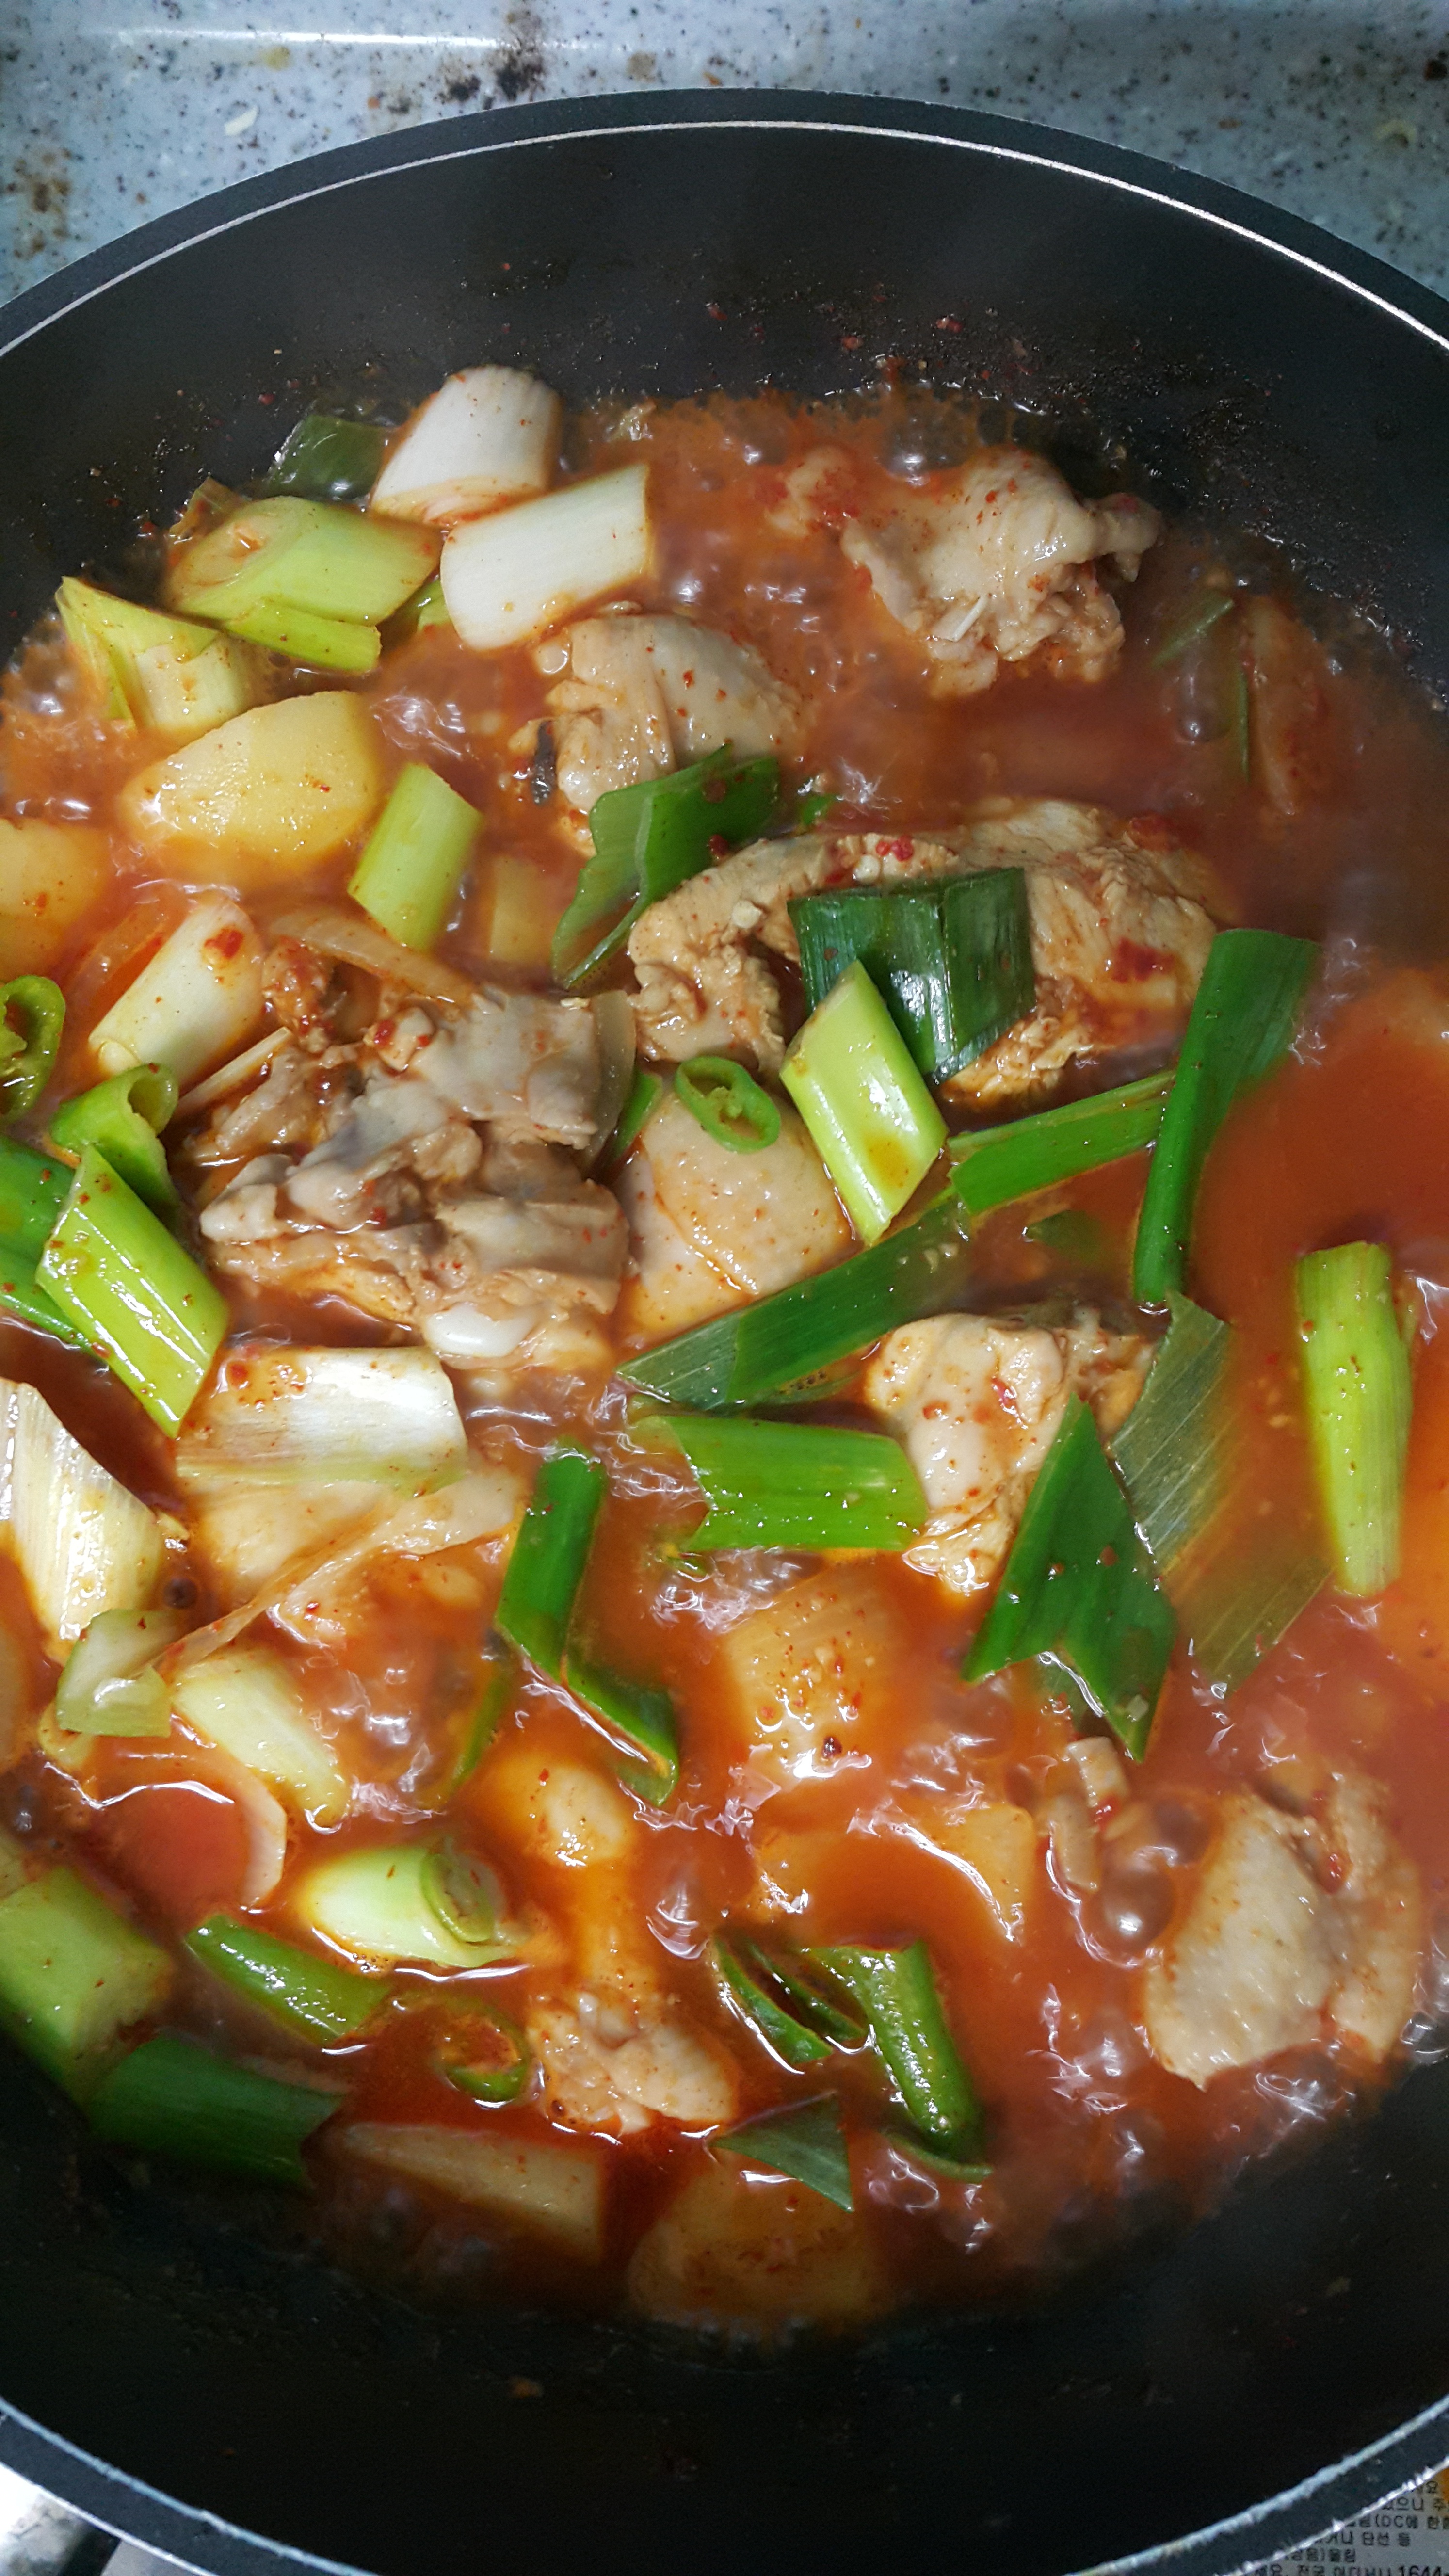
dish, food, produce, vegetable, meat, cuisine, soup, stew, asian food, dining, curry, kimchi stick to, chinese food, gumbo, noodle soup, kimchi jjigae, jjigae